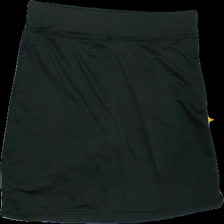
View: back
Type: Skirt
Category: Ladies
Brand: Not in the list
Colors: Black
Material: 65%polyester 35%cotton
Cut: Tight, Cropped
Size: L
Season: Summer
Smell: Minor
Price range: <50
Recommended usage: Export